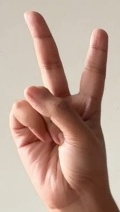
ASL sign: 2